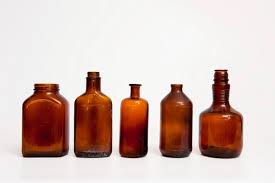
Waste category: glass